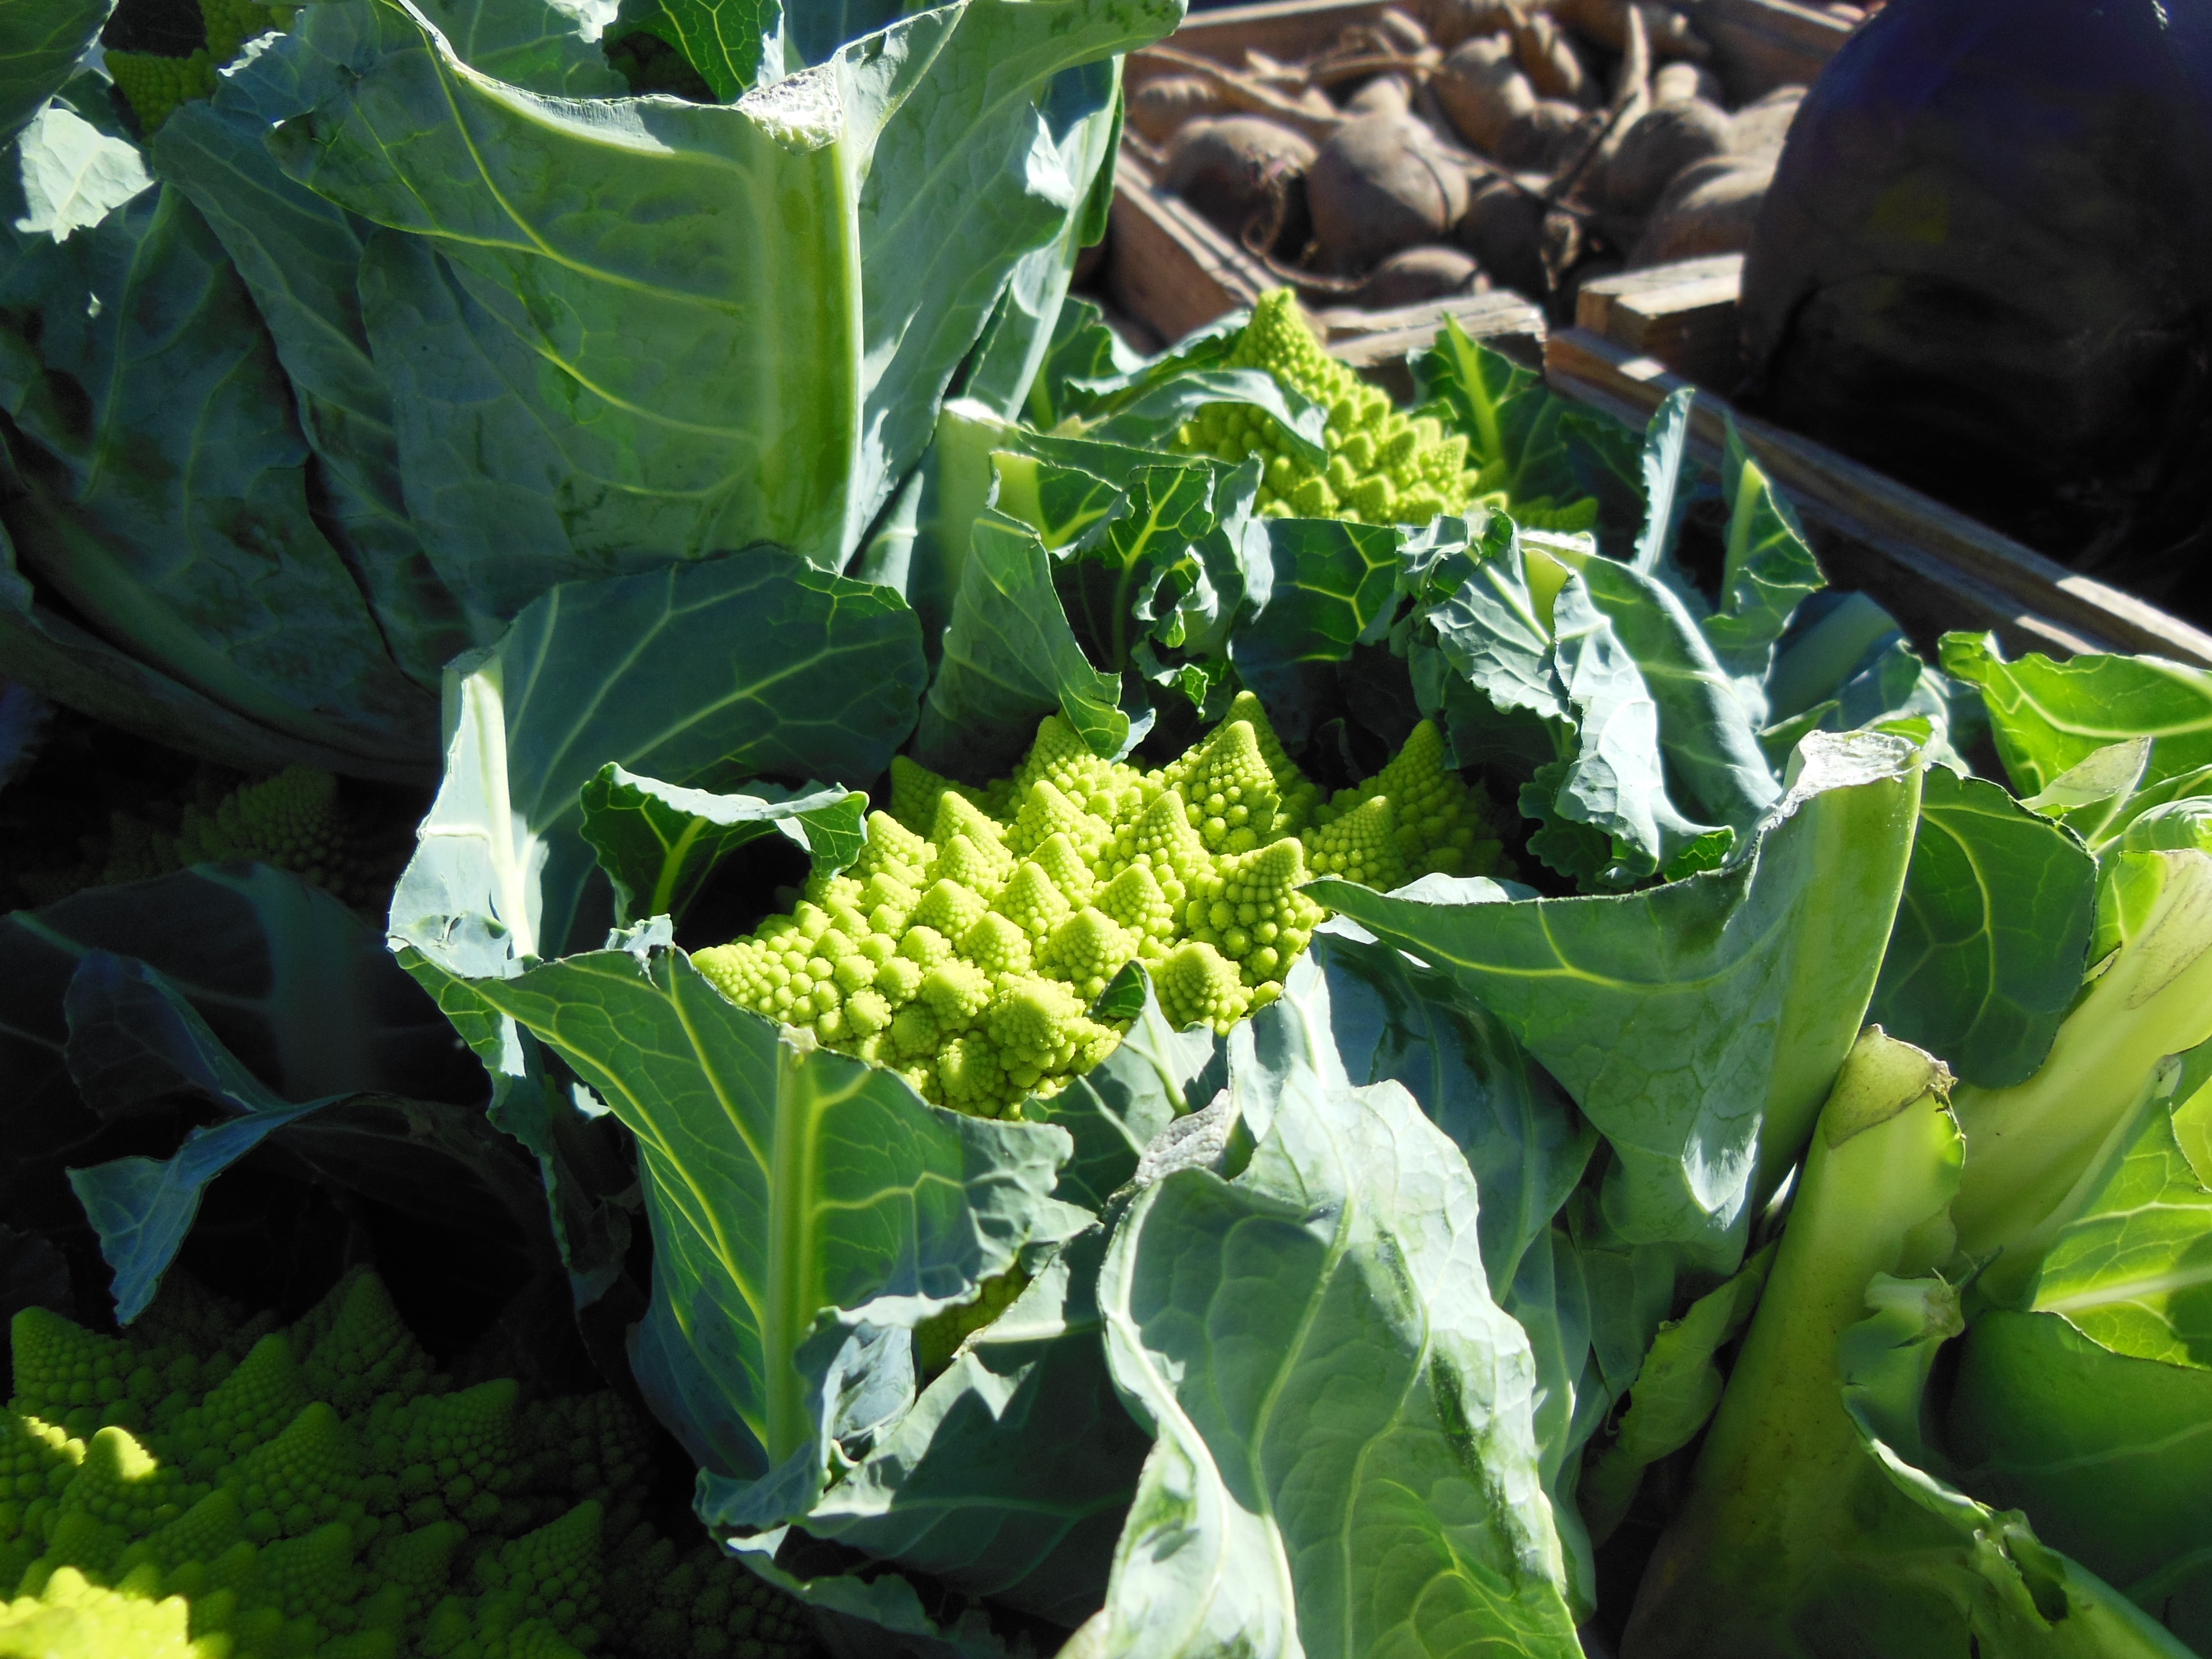
plant, flower, food, green, produce, vegetable, fresh, shopping, garden, plants, vegetables, tasty, cabbage, collard greens, light green, romanesco, flowering plant, vegetable market, yellow green, leaf vegetable, green cauliflower